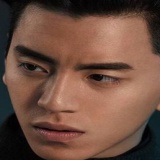
diễn viên Vương Đại Lục